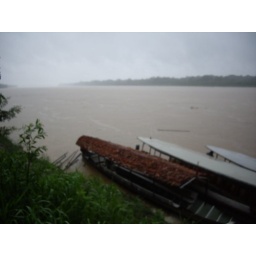
The water level rose at least 3 metres in the 3 days we were there!